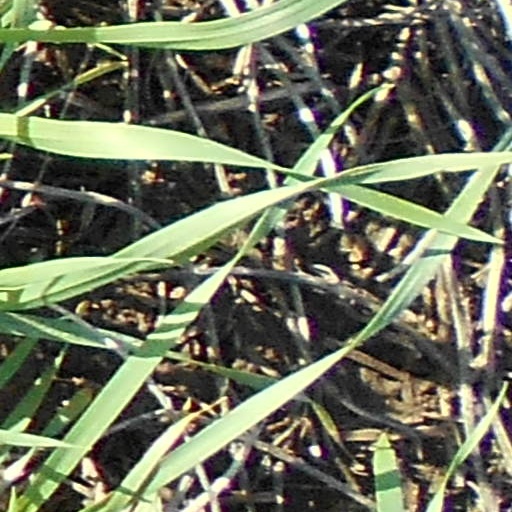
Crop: wheat